Svidník

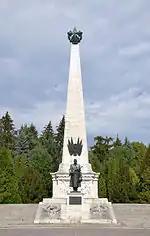
Soviet Army Memorial

The town arose in 1944 by merger of two formerly independent municipalities of Nižný Svidník and Vyšný Svidník. The first written mention stems from 1355 as "Scyuidnyk". Before the establishment of independent Czechoslovakia in 1918, Nižný Svidník and Vyšný Svidník were part of Sáros County within the Kingdom of Hungary. From 1939 to 1945, they were part of the Slovak Republic. On 19 January 1945, the Red Army dislodged the Wehrmacht from Svidník in the course of the Western Carpathian offensive and it was once again part of Czechoslovakia.